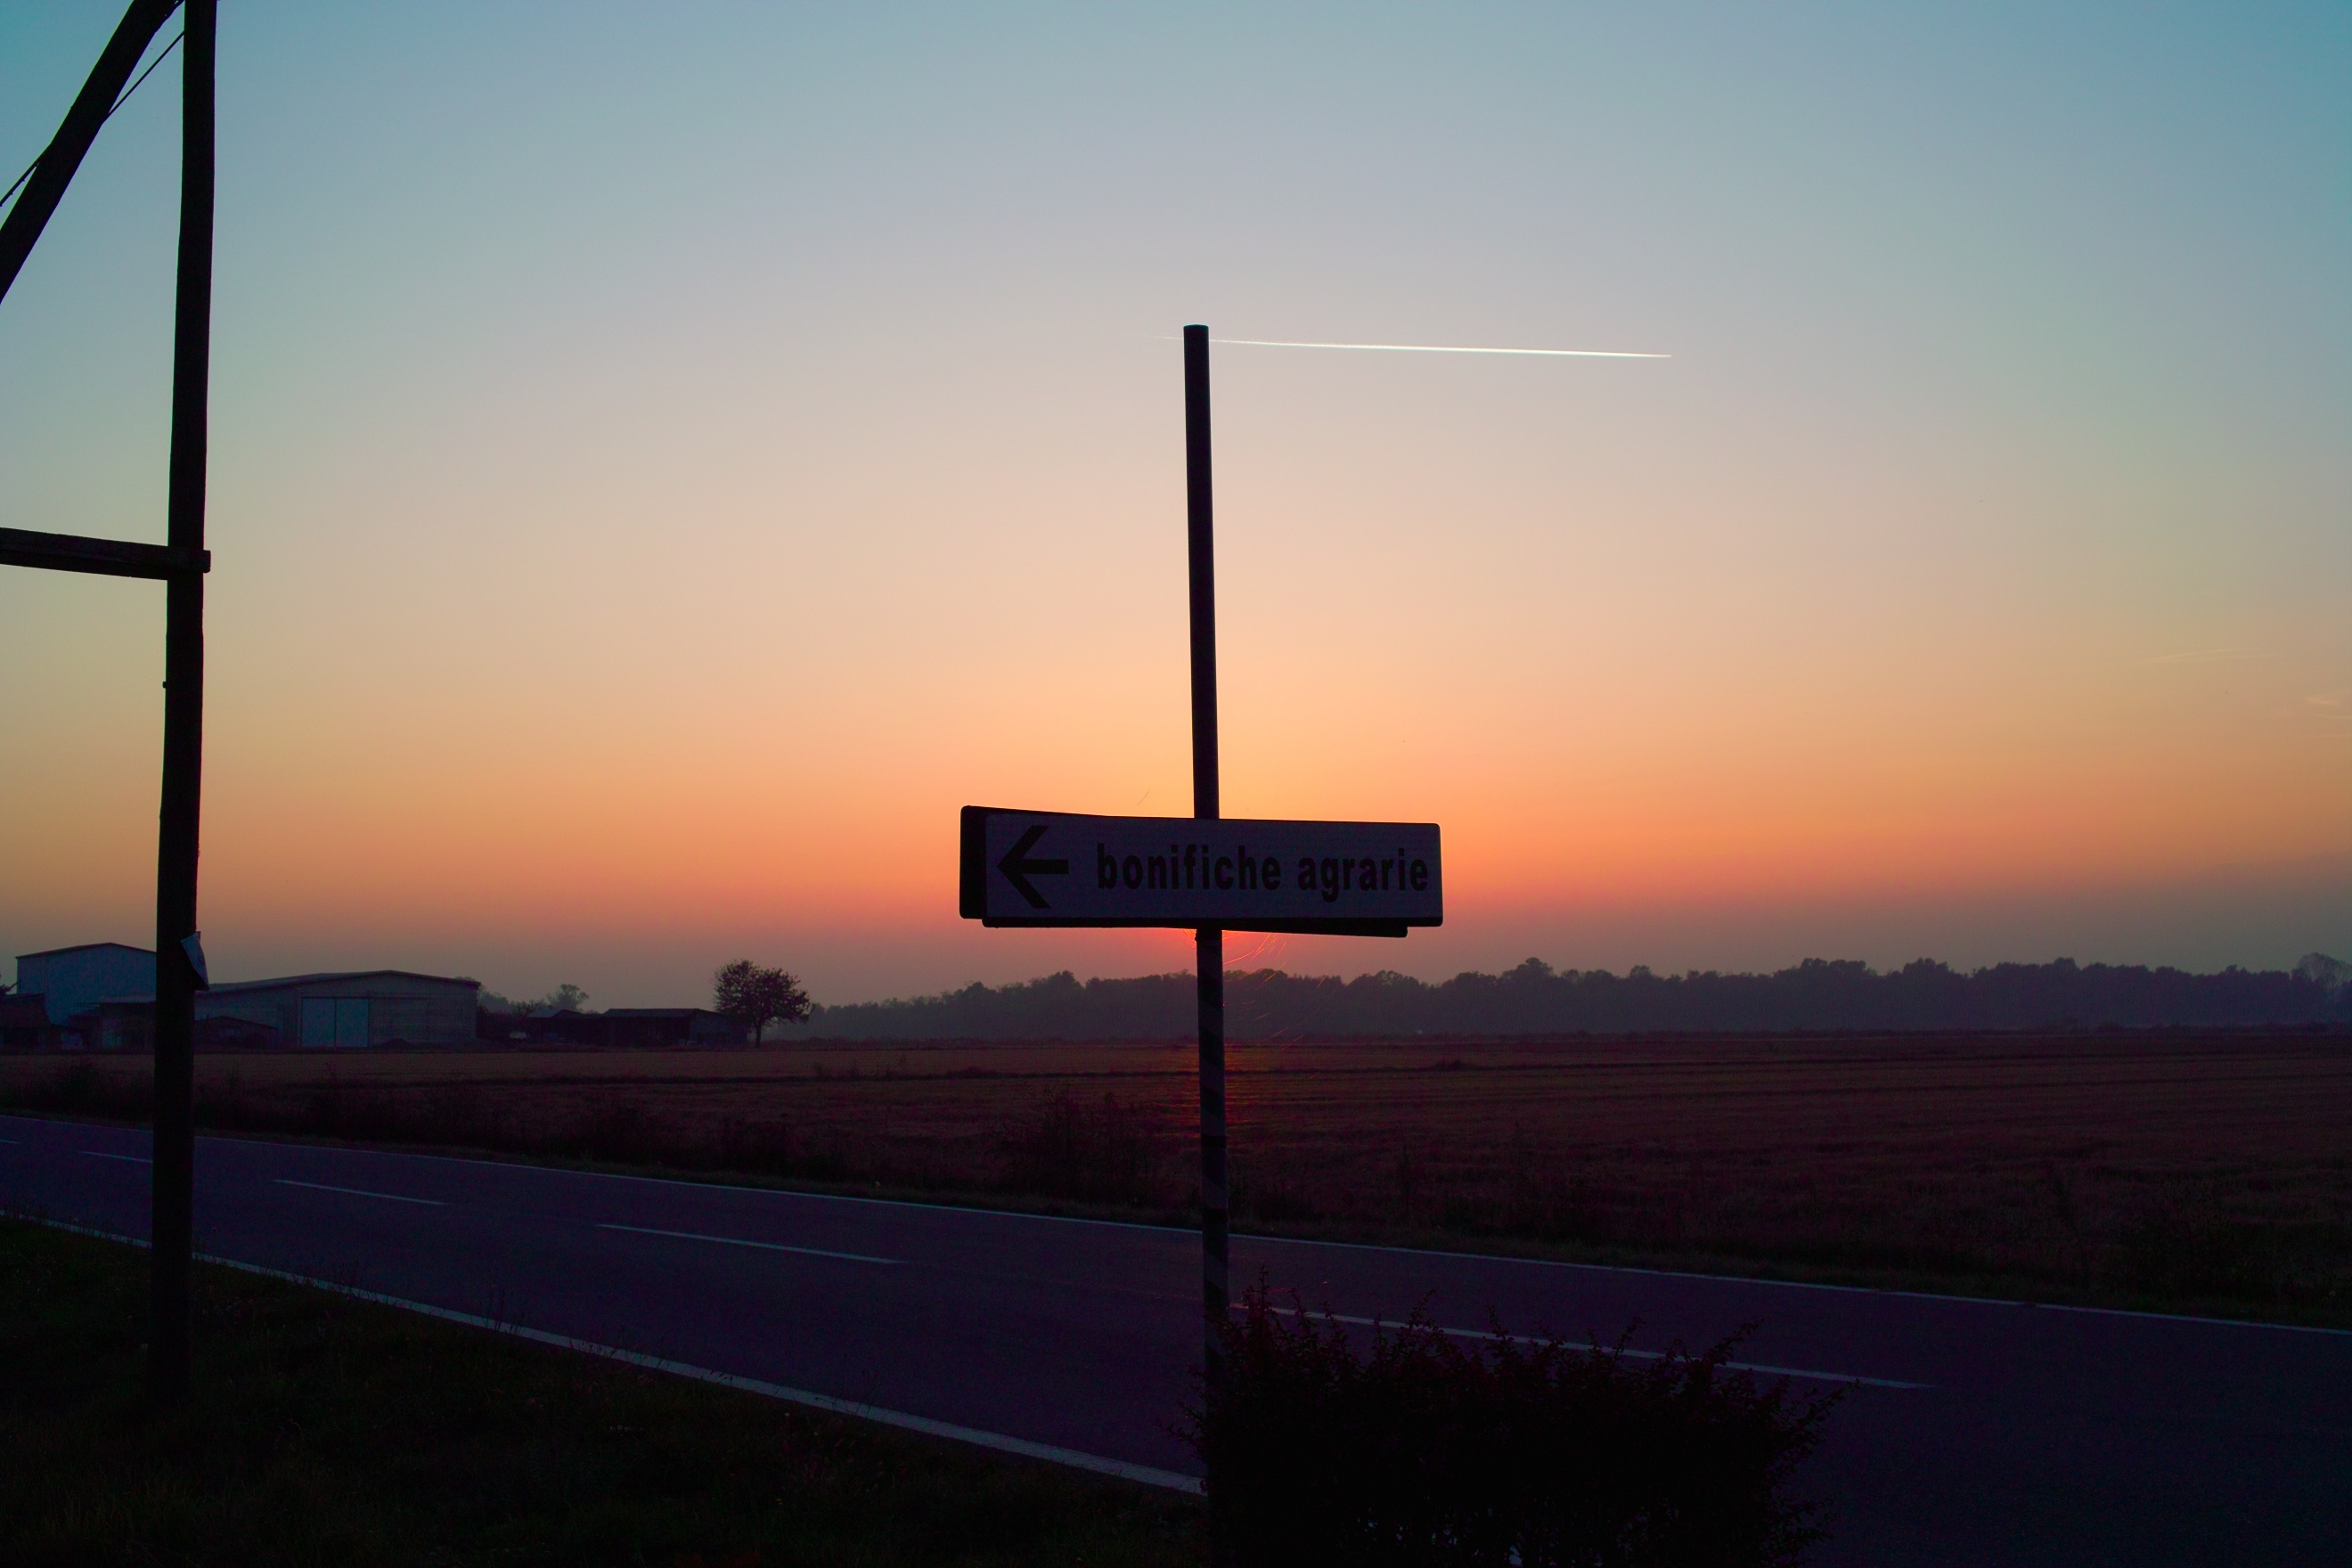
horizon, sky, sunrise, sunset, morning, wind, dawn, dusk, evening, reflection, afterglow, atmospheric phenomenon